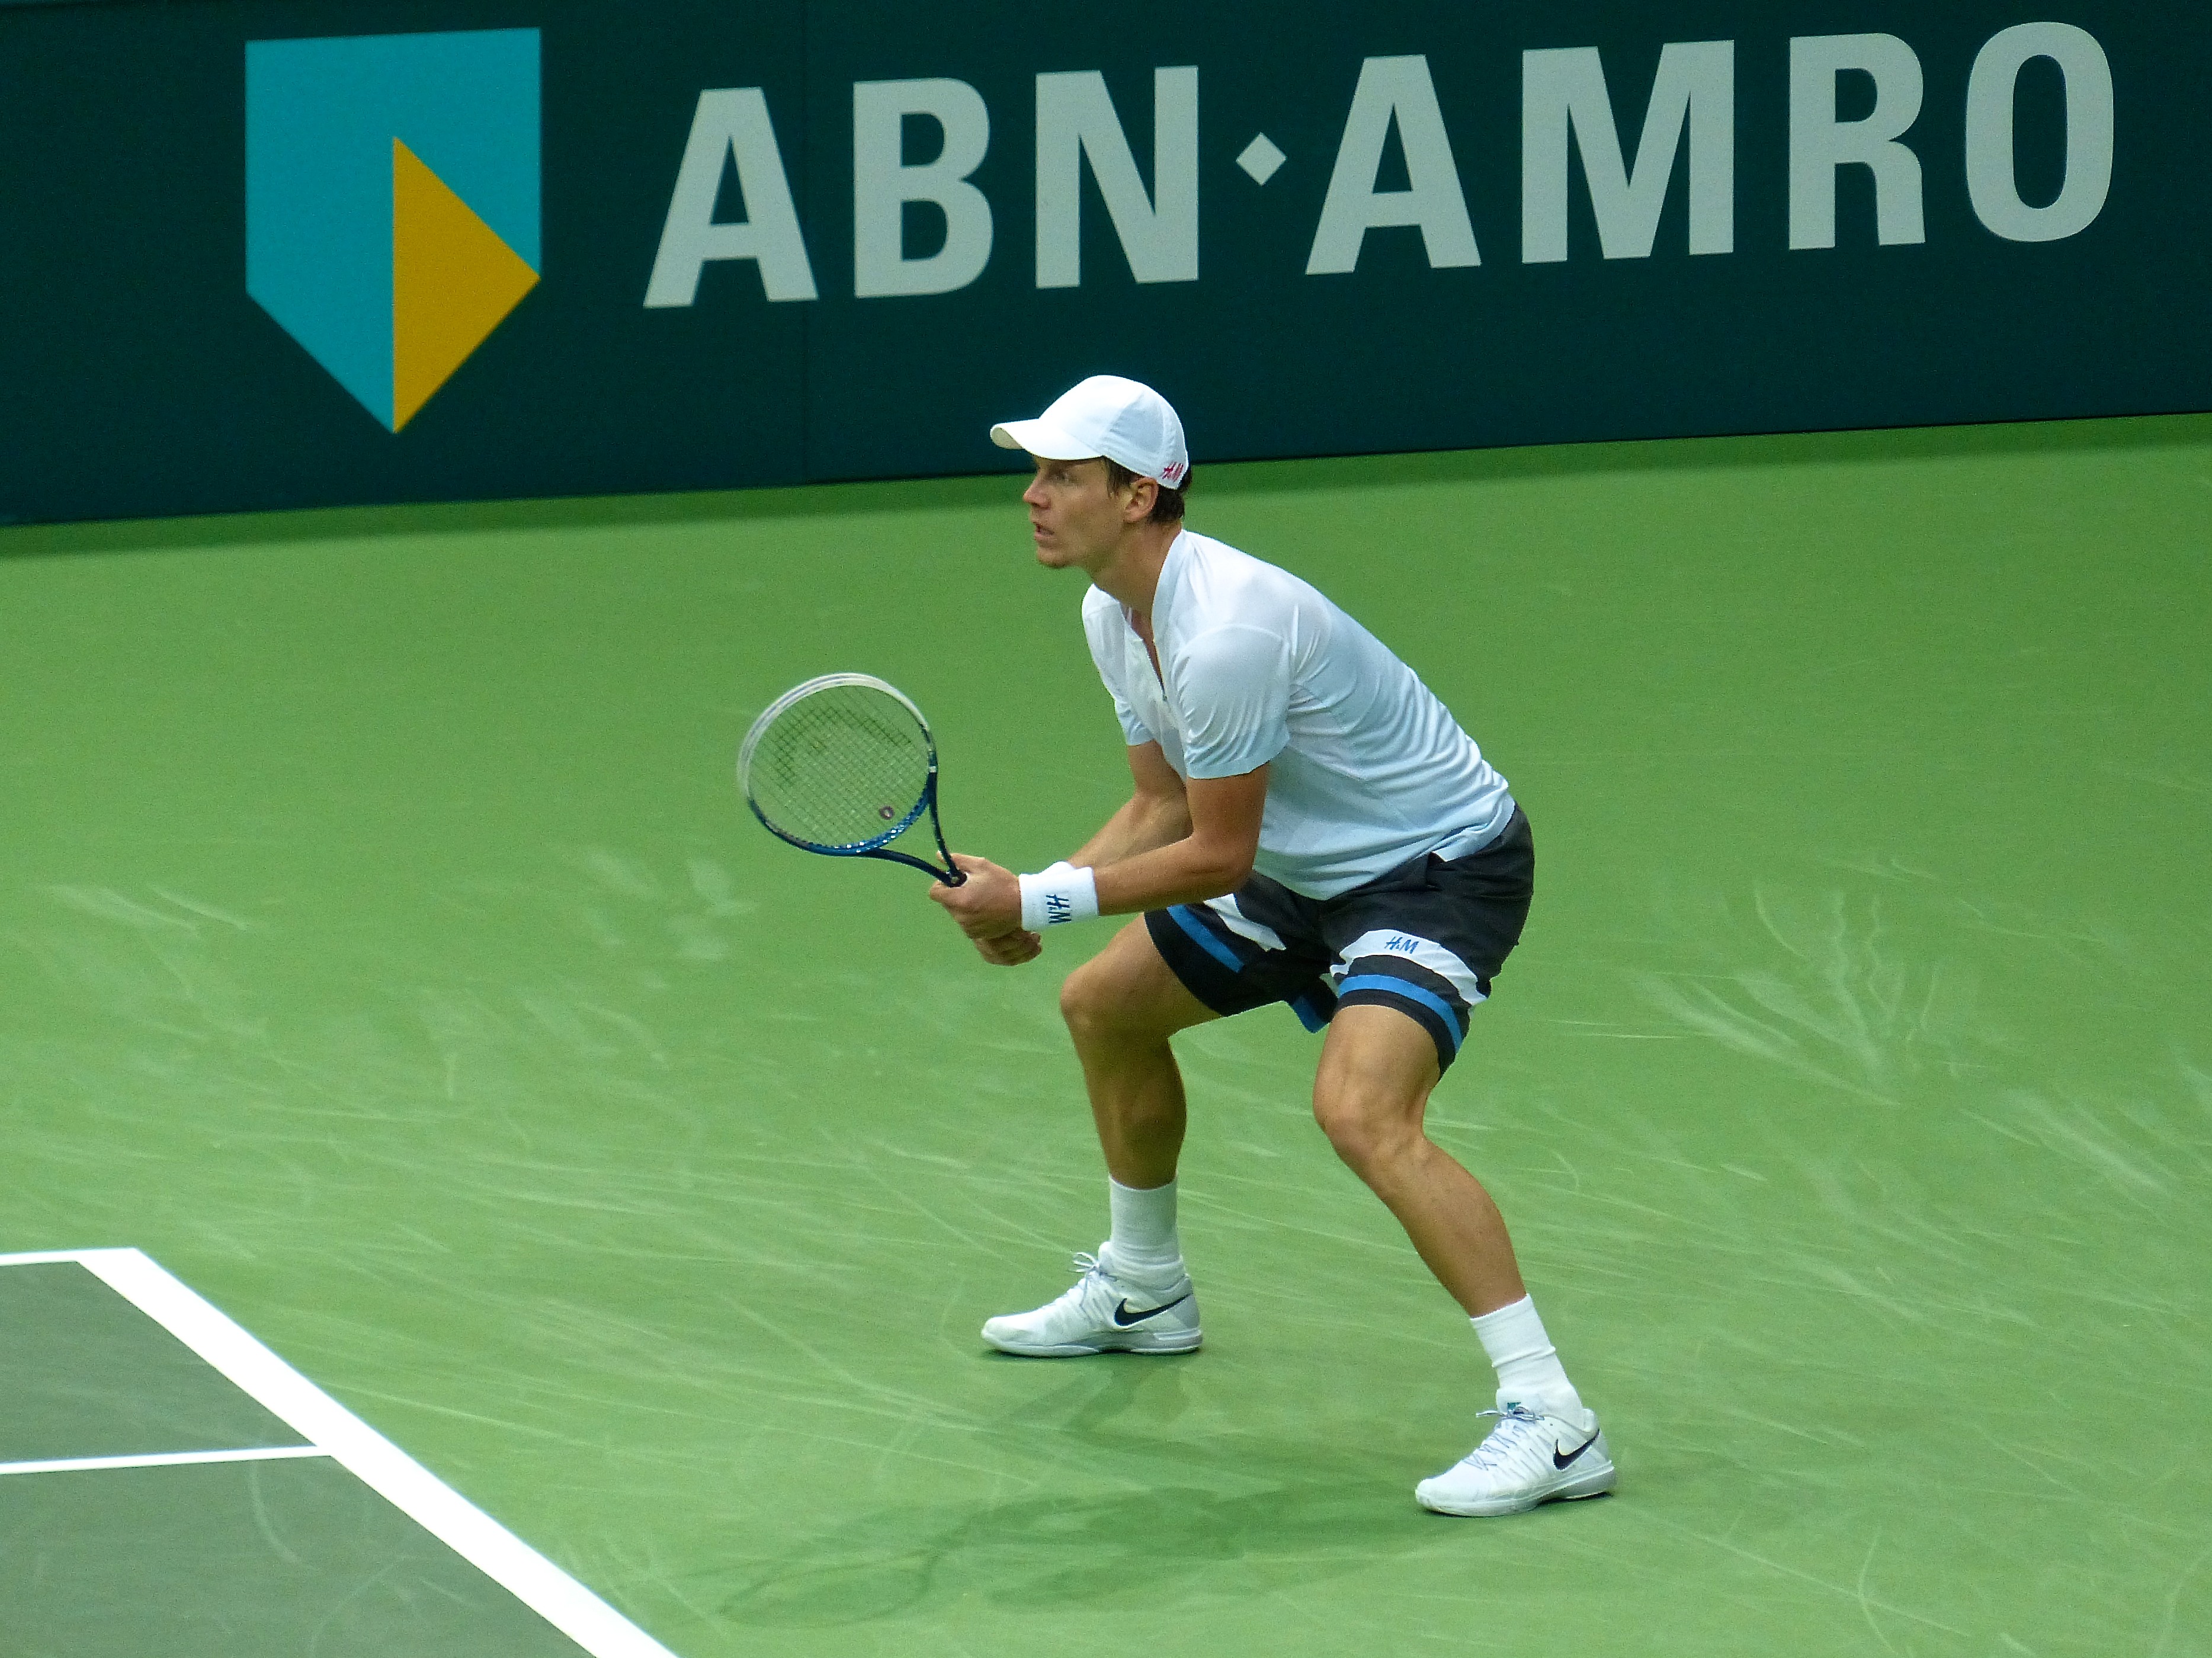
sport, competition, holland, netherlands, arena, rotterdam, tennis, sports, pro, atp, tournament, ahoy, final, berdych, ball game, tennis player, individual sports, competition event, racquet sport, soft tennis